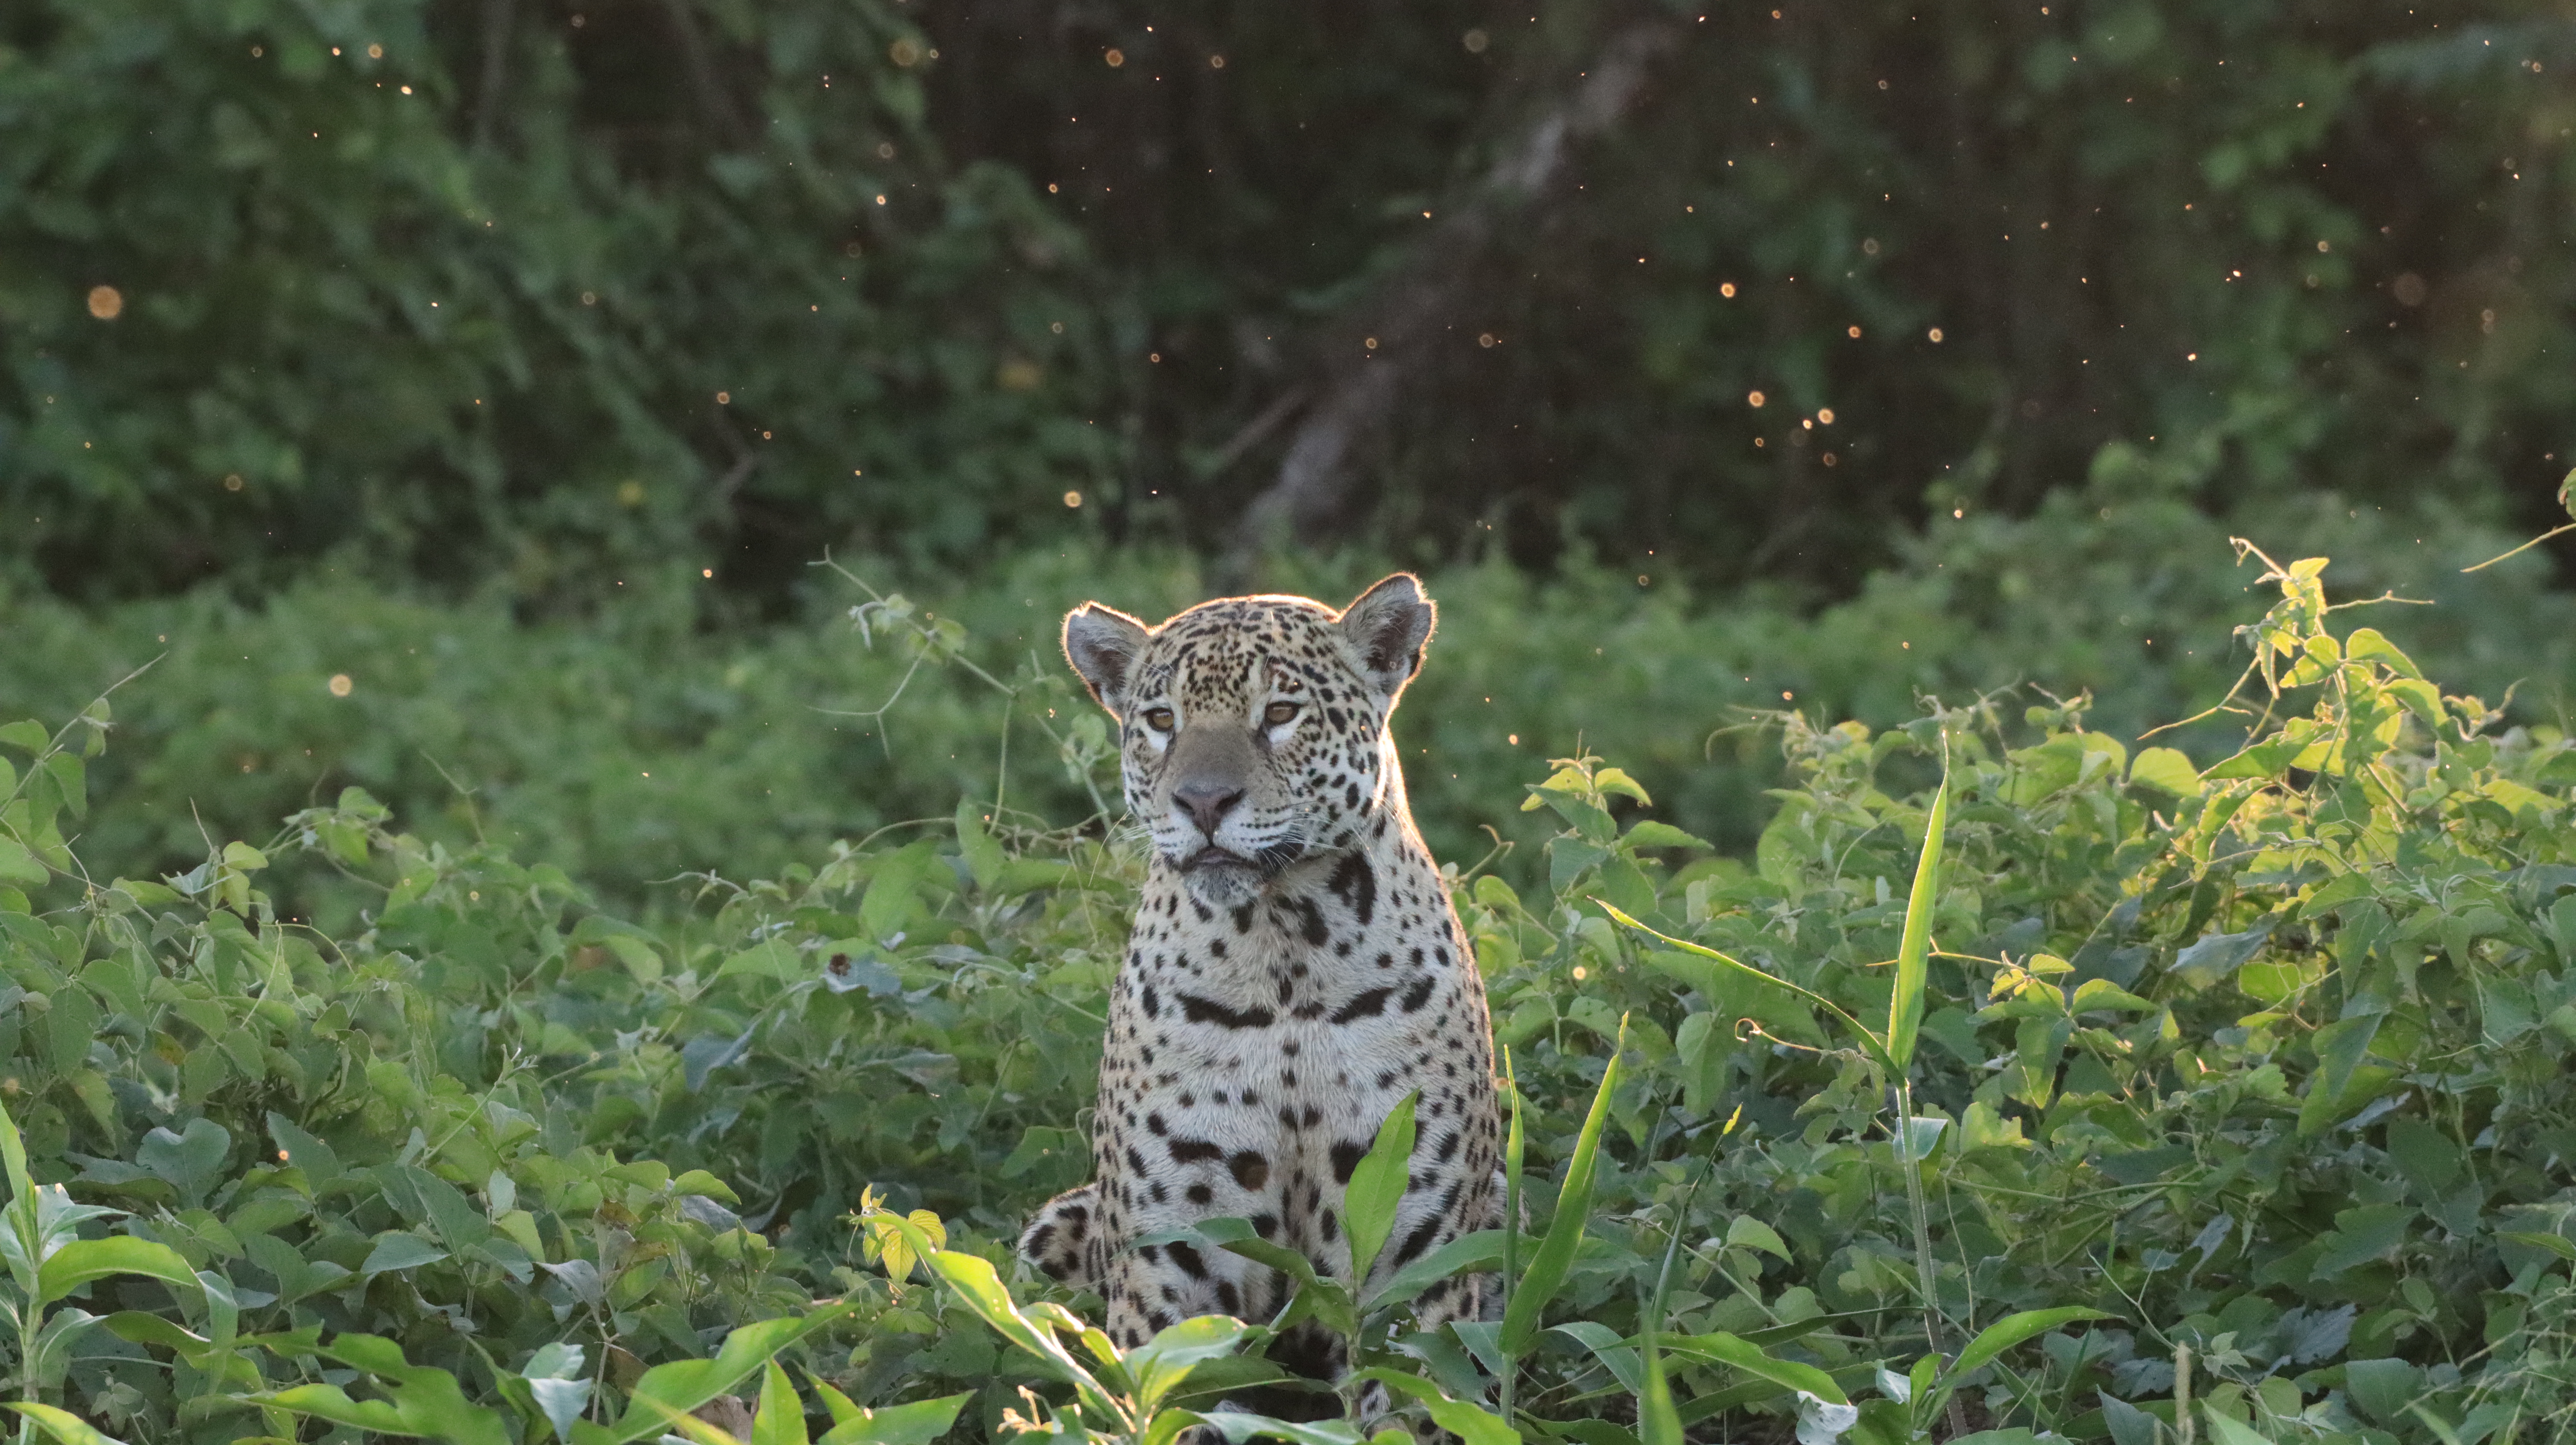
Jaguar: Marcela